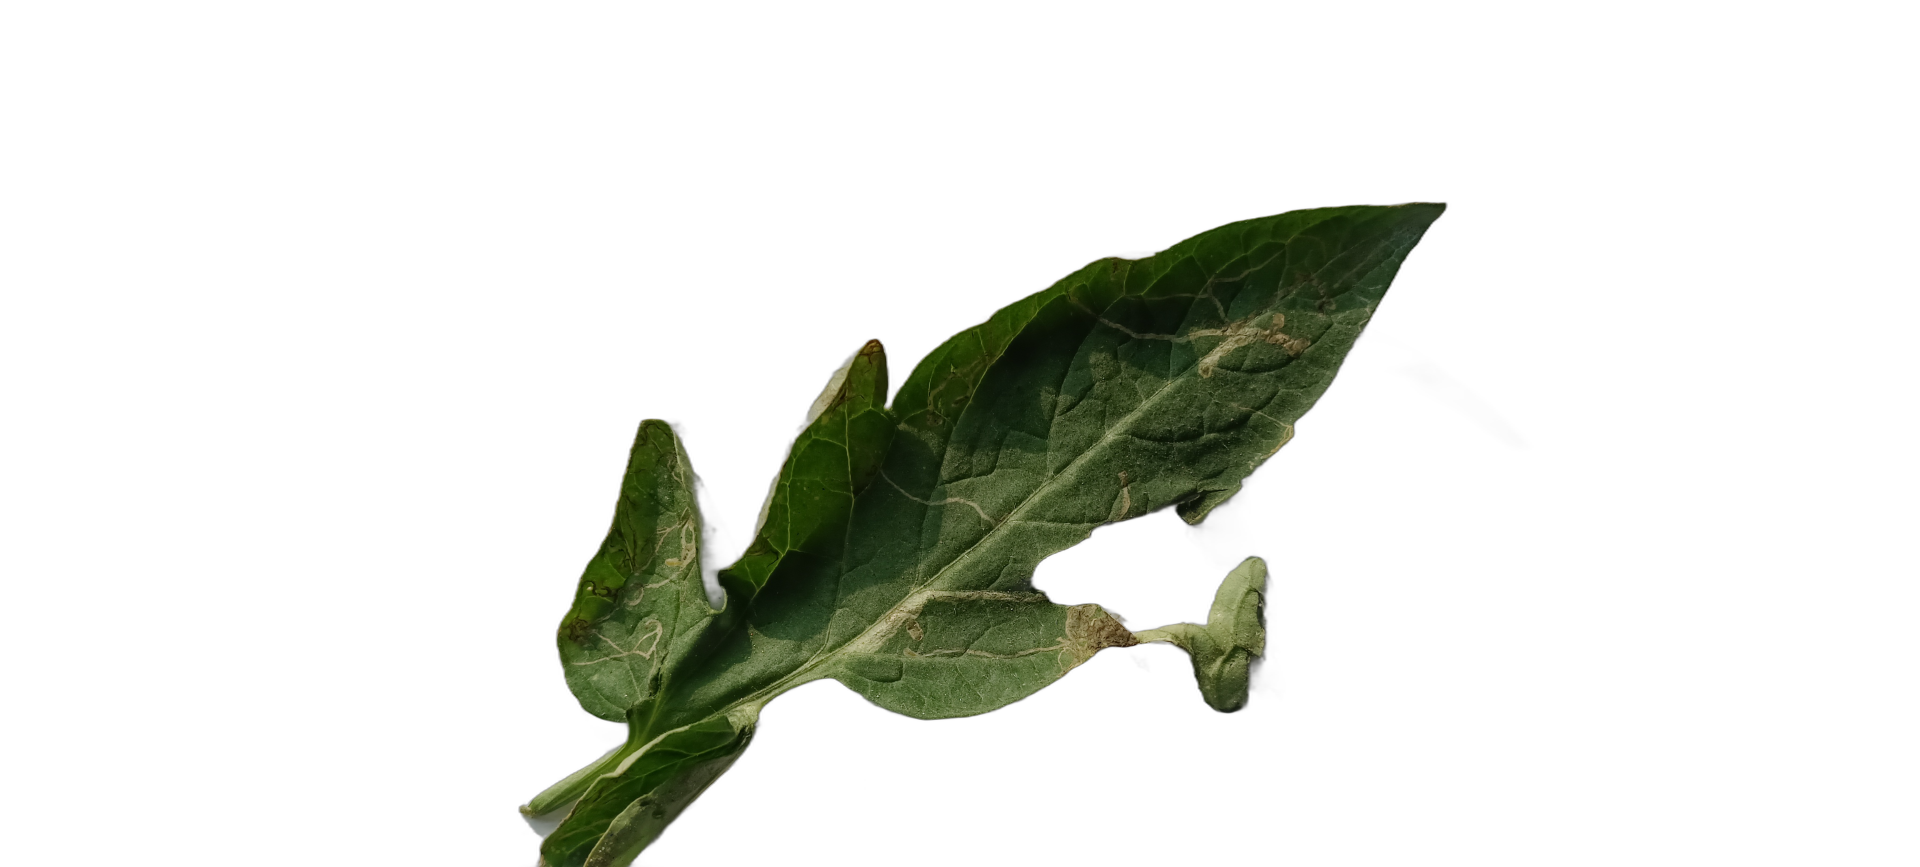
Crop: Tomato
Label: Mosaic